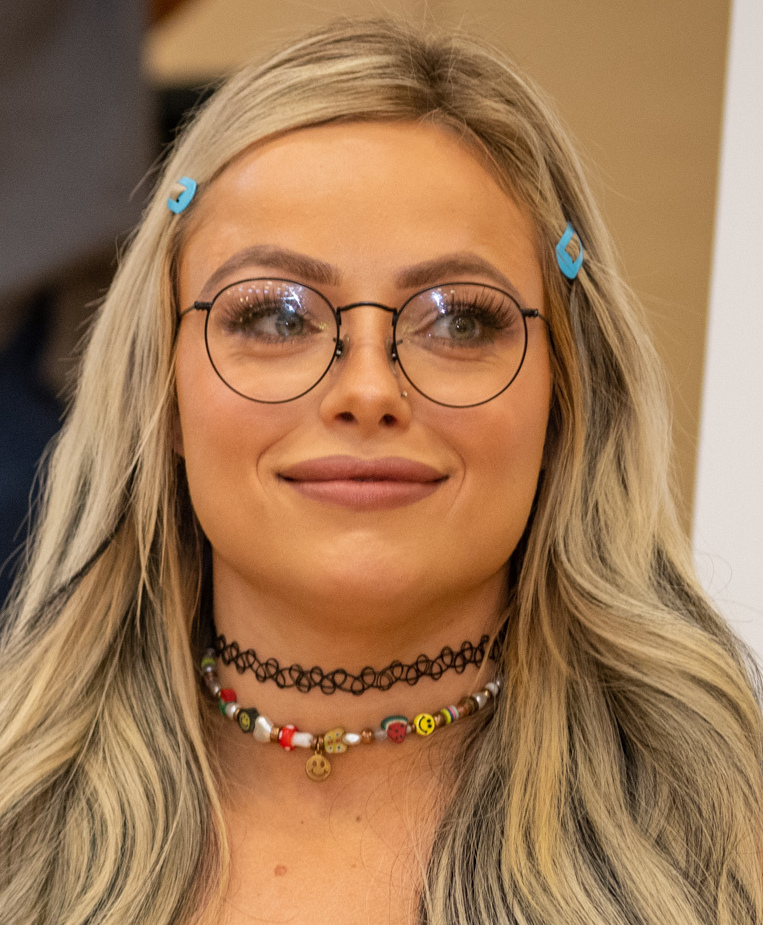
ลิฟ มอร์แกน

|name = Liv Morgan
|image = Liv Morgan Jan 2023 (cropped).jpg
|birth_name = Gionna Daddio
|birth_place = Morristown, New Jersey, U.S.
|names = Gionna DaddioLiv MorganMarley
|height = 5 ft 3 in
|billed = Elmwood Park, New Jersey
|trainer = WWE Performance Center
|debut = June 27, 2015
จีออนนา ยีน แดดดีโอ (Gionna Jene Daddio; เกิด ) เป็นนักมวยปล้ำอาชีพชาวอเมริกันที่ปัจจุบันเซ็นสัญญากับWWEภายใต้ชื่อ ลิฟ มอร์แกน (Liv Morgan) เป็นผู้ชนะกระเป๋าสิทธิ์มันนีอินเดอะแบงก์ฝั่งหญิงปี 2022 และเป็นแชมป์โลกหญิง WWE
== แชมป์และรางวัล ==
* "Pro Wrestling Illustrated"
** Ranked No. 17 of the top 150 female wrestlers in the "PWI Women's 150" in 2022
*WWE
** Women's World Championship (WWE)|Women's World Championship (List of Women's World Champions (WWE)|2 times)
** WWE Women's Tag Team Championship (List of WWE Women's Tag Team Champions|2 times) – with Raquel González (wrestler)|Raquel Rodriguez
** Money in the Bank ladder match|Women's Money in the Bank (Money in the Bank (2022)|2022)
== อ้างอิง ==
== แหล่งข้อมูลอื่น ==
*
*
Navboxes
หมวดหมู่:นักมวยปล้ำอาชีพหญิงชาวอเมริกัน
หมวดหมู่:นักมวยปล้ำอาชีพจากรัฐนิวเจอร์ซีย์
หมวดหมู่:ชาวอเมริกันเชื้อสายอิตาลี